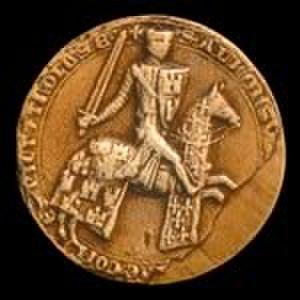
Alphonse de Poitiers Čeština: Alfons z Poitiers
Alphonse de Poitiers, né le 11 novembre 1220 à Poissy et mort le 21 août 1271, prince de sang royal, est le frère du roi Saint Louis. Il est comte de Poitiers, de Saintonge et d'Auvergne de 1241 à 1271, ainsi que comte de Toulouse de 1249 à 1271.
« Comte de Quercy » est un titre de noblesse dans la pairie de France, dans le Quercy, un des comtés médiévaux, entre la fin du IXᵉ siècle et la fin du XIIIᵉ siècle :